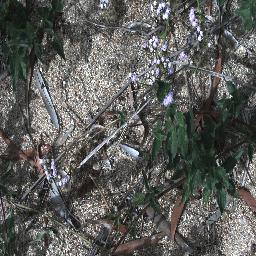
Label: siam_weed